2005 San Marino Grand Prix

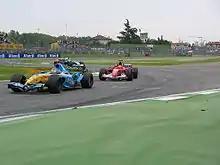
Alonso and Schumacher battle for the lead in the closing stages of the race.

The 2005 San Marino Grand Prix (formally the Formula 1 Gran Premio Foster's di San Marino 2005) was a Formula One motor race held on 24 April 2005 at the Autodromo Enzo e Dino Ferrari in Imola, Italy. The 62-lap race was the fourth round of the 2005 Formula One season, and the 25th running of the San Marino Grand Prix.